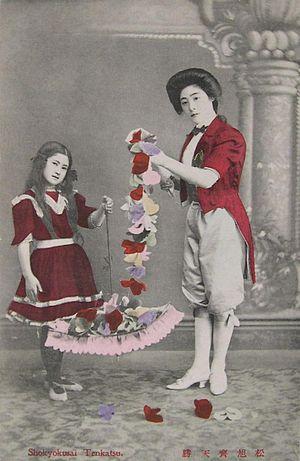
Tenkatsu Shokyokusai était une illusionniste célèbre. Elle est née à Kanda (Tokyo).